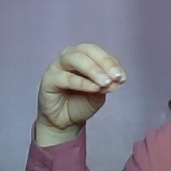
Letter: ha